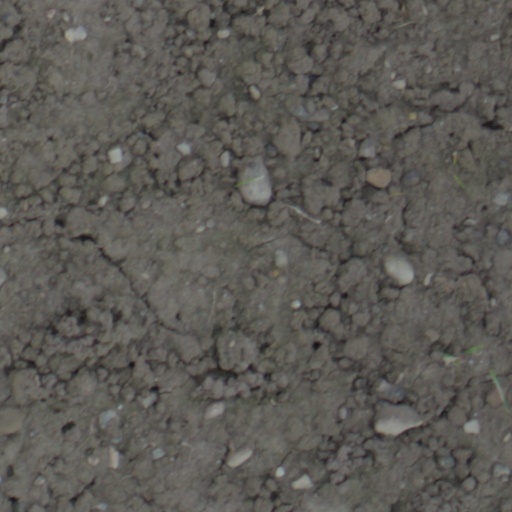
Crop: wheat